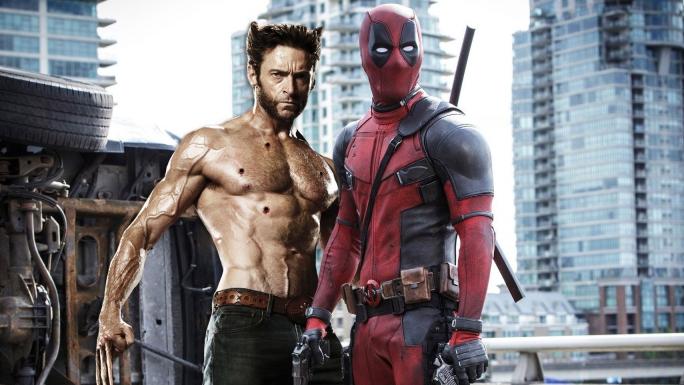
Gender: men